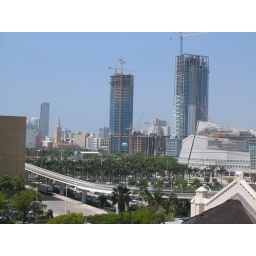
AA Arena just to the right of brown building and above track